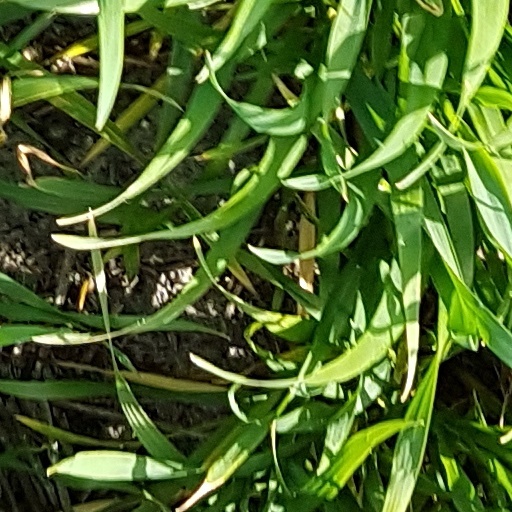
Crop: wheat